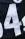
Number: 4